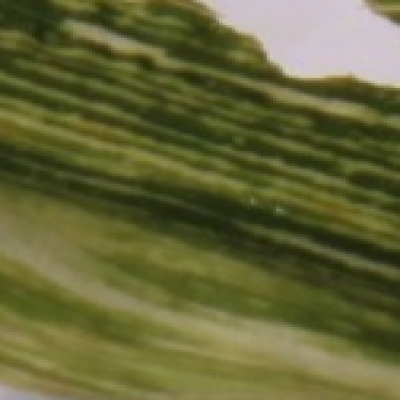
Label: Corn_(Maize)___Maize_Streak_Virus